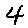
Label: 4